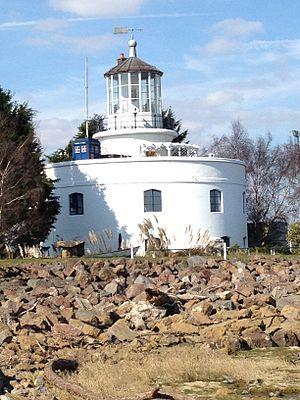
Le phare de West Usk est un ancien phare situé en bord de l'estuaire de la Severn, au sud de la ville de Newport dans le comté de Monmouthshire, au sud du Pays de Galles. Il est considéré comme monument classé de grade II du Royaume-Uni.